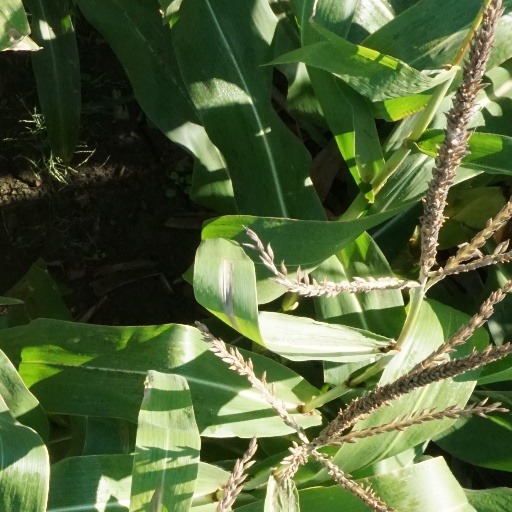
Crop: maize; corn